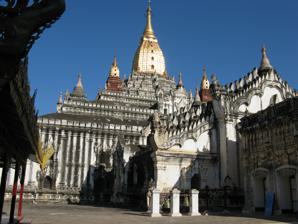
Building: Ananda Temple
Country: Myanmar
Year built: 1105
Prominent Buddhist temple in Bagan Myanmar Ananda Temple အာနန္ဒာဘုရား Ananda Temple Religion Affiliation Theravada Buddhism Location Location Bagan , Myanmar Country Myanmar Location within Burma Geographic coordinates 21°10′14.90″N 94°52′04.28″E / 21.1708056°N 94.8678556°E / 21.1708056; 94.8678556 Architecture Founder Kyansittha Groundbreaking c. 1090 Completed 1105 ; 920 years ago ( 1105 ) Specifications Height (max) 51 m (167 ft) Spire height ? The Ananda Temple ( Burmese : အာနန္ဒာ ဘုရား , pronounced [ànàɰ̃dà pʰəjá] ), located in Bagan , Myanmar is a Buddhist temple built in 1105 AD during the reign (1084–1112/13) of King Kyansittha (Hti-Hlaing Min) of the Pagan Dynasty . The temple layout is cruciform with several terraces leading to a small pagoda at the top covered by an umbrella known as hti , which is the name of the umbrella or top ornament found in almost all pagodas in Myanmar. The Buddhist temple houses four standing Buddha statues , each one facing the cardinal direction of East, North, West and South. The temple is said to be an architectural wonder in a fusion of Mon and adopted Indian style of architecture. The impressive temple has also been titled the "Westminster Abbey of Burma". The temple has close similarity to the Pathothamya temple of the 10th–11th century, and is also known as “veritable museum of stones”. The temple was damaged in the earthquake of 1975 . However, it has been fully restored and is well maintained by frequent painting and whitewashing of the walls. On the occasion of 900th anniversary of its construction celebrated in 1990, the temple spires were gilded. It is a highly revered temple of Bagan. Etymology Further information: Ananda The name Ananda of the temple is derived from the Venerable Ananda, Buddha's first cousin, personal secretary, one of his many principal disciples and a devout attendant. It was once known as Ananta Temple, coming from the phrase 'ananta pinya' in Sanskrit , which translates as "endless wisdom". However, the word 'Ānanda' in Pali , Sanskrit as well as other Indian languages mean "bliss". It is a popular Buddhist and Hindu name. The attributes of the Buddha, his infinite wisdom "Anandapinnya in Burmese and Pali" is commemorated in its name 'Ananda'. Legend The legend associated with building of this temple ended in tragedy for the builders. Eight (8) monks who approached the King Kyansittha seeking alms gave a graphic description of the Nandamula Cave temple in the Himalayas where they had meditated. When the king invited them to the palace to hear more details, the monks invoked their meditative psychic skills and vividly explained to the King, the landscape of the place they had lived. The King, pleased with this show of their skills, requested the monks to build a temple in the middle of the Bagan plains creating cool conditions in the temple. After the monks completed the temple construction, the King, in order to retain the uniqueness of the temple, got the architects (monks) killed to ensure that another similar structure was not built by them anywhere else. You could see it only in Bagan George Coedes states a different fate for the architect, "he and a child were buried alive to serve as guardian spirits of the temple." History History of this perfectly dimensioned temple structure built in 1105 is credited to King Kyansittha. It denotes "the stylistic end of the Early Bagan period and the beginning of the Middle period". The timing of building this temple is considered as a culmination of religious education that began during the Pahothanya temple building activity in 1080 AD. The Theravada Buddhism adopted by the King motivated him to present the teachings of Buddha to his people in an accurate and a genuine way through the medium of this temple, to unite Burma under one flag and thus "creating mass religious enthusiasm". It has been inferred that the King, as the upholder of the Law wanted to convey his firm belief in the Buddhist doctrine according to his interpretation: (He) shall purify (and) make straight, write down (and) establish all the holy scriptures. (He) shall proclaim (and) voice the Law, which is even as a resounding drum. (He) shall arouse all the people that are slumbering carelessly. (He) shall stand steadfast in the observance of the commandments at all times. Through the unique iconographic depictions (in stone images, the numbered jataka plaques and the standing Buddha images), presented in the symmetrically planned layout of the Ananda temple was built by the King Kyansittha to establish and convey his doctrine to his people in a vivid visual format. It is said that the King who founded this temple became illustrious in the sphere of Buddhist architecture . Architectural history Ananda Temple in 1890s (left) and 2007 The architectural history of the temple has been widely analysed. While the Mon architecture of Burmese origin is noted, strong influence of Indian Architecture from many temples of Bengal and Orissa is very clear. In this regard archaeologist Duroiselle has made these observations: "There can be no doubt that the architects who planned and built the Ananda were Indians. Everything in this temple from shikara to basement, as well as the numerous stone sculptures found in its corridors, and the terra-cotta plaques adorning its basement and terraces, bear the indubitable stamp of Indian genius and craftsmanship...In this sense we may take it, therefore, that the Ananda, though built in the Burmese capital, is an Indian temple." It is also said that the architecture of this temple greatly represents the Ananta cave temple in Udayagiri hills in Odisha . The temple is being restored with the help of the Indian government. Architecture Plan of Ananda Temple Ananda temple is a perfectly dimensioned stylistic structure, a fusion of Mon and Indian architectural styles and is the central monument built in the Pagan valley. It has been built with bricks and plaster depicting iconographic images in stones and plaques ( terra-cotta glazed tiles) with the main purpose of educating the people of the region in the religious ethos of Theravada Buddhism and in accordance with the personal beliefs of the King Kyansittha. Layout Frescoes of Buddha from birth to death depicted in the passage The temple structure is in the form of a simple corridor. It has a central square of 53 metres (174 ft); gabled porches project out by 57 feet (17 m) from each face of the square. The superstructure is 51 metres (167 ft) in height formed by decorated terraces. The total length of the temple from end to end is about 290 feet (88 m). In the crucifix layout adopted for the temple, the main plinth over which two receding curvilinear roofs have been built followed by four receding terraces above it. The four terraces lead to the top, where it terminates in a small pagoda and an umbrella known as hti , which is the name of the top ornament found in almost all pagodas in Myanmar. The core part of the temple, at the centre of the terraces, is in the shape of a cube, which houses the four standing Buddha massive statues on its four faces, each of 9.5 metres (31 ft)height (above a 8 feet (2.4 m) high throne). The spire rises above this cubic structure. Two passages delimit the central cube, with the four sides of the cube; each face is decorated with a massive image of the Buddha. The four entrances are provided with teak wood carved doors in the interior and these entrances form a perfect cross or cruciform. A stupa finial crowns each entrance. Jataka scenes (life story of the Buddha – said to be sourced from Mon texts) are embossed over 554 terra cotta tiles that decorate the base, sides and terraces. Each niche, inside the four entrances of the cubical structure, form the sanctum where standing Buddhas, fully gilded and in different mudras or forms are deified and worshipped. The two circumambulatory passages have vaulted roof. In these inner passages, surrounding the central cubicle, sculptural ornamentation in the form of 80 large reliefs carved out of volcanic rocks, representing Buddha's life from birth to death, are depicted. The two main passages have cross passages also, which provide the link between the porch and the standing images of the Buddha. The external walls of the temple are 39 feet (12 m) in height. They are adorned with fortified parapet walls. Each corner has a ringed pagoda. Buddhas Standing Buddha – Kassapa – South facing Standing Buddha – Kakusandha – North facing Standing Buddha – Konagamana – East facing Standing Buddha – Gautama – West facing The four standing Buddhas ( pictured ) are adorned with gold leaf and each Buddha image faces a direction, from north to south, stated to represent attainment of a state of nirvana ; each is given a specific name, Kassapa (in Pāli, it is the name of a Buddha, the third of the five Buddhas’ of the present kalpa (the Bhaddakappa or 'Fortunate Aeon'), and the sixth of the six Buddhas prior to the historical Buddha) – south facing, Kakusandha (in (Pāli) is the name of the twenty-fifth Buddha, the first of the five Buddhas of the present kalpa, and the fourth of the seven ancient Buddhas) – north facing, Konagamana (the name of the twenty-sixth Buddha, the second of the five Buddhas of the present era, and the fifth of the seven ancient Buddhas) – east facing, and Gautama facing west. Out of the four images, the images facing north and south are said to be original, of the Bagan-style depicting the dhammachakka mudra , a hand position symbolizing the Buddha's first sermon, while the other two images are new replacements, after the originals were destroyed by fires. All the four images are made of solid teak wood (some say that the southern image is made of a bronze alloy). The four Buddhas placed in the sanctum, called the "Buddhas of the modern age", give an indication of Buddha's "sense of the omnipresence through space and time". The original south facing Buddha (called the Kassapa ) has a unique architectural display, as, when it is viewed from close quarters depicts a sad look. However, the same image viewed from a distance gives an expression of mirthfulness. The east and west facing Buddha images are made in the later Konbaung or Mandalay style. The east-facing image of Buddha (known as 'Kongamana') is shown holding, between the thumb and middle finger, a small nutlike sphere – a herb. This herb is said to symbolically represent the Buddha suggesting dhamma ( Buddhist philosophy ) as a cure for misery and distress. In this mudra, both arms hang at the sides with palms stretching out. This mudra is not seen in traditional Buddhist sculpture outside this temple. In the west-facing Buddha, titled Gautama , the abhaya mudra is displayed – with hands outstretched in the gesture of fearlessness. At the feet of this Buddha two life-size statues made in lacquer , representing the crowned figure of King Kyanzittha kneeling piously in prayer, and Shin Arahan, the Mon monk who converted the King into Theravada Buddhism (meaning "the Teaching of the Elders") and as a primate also crowned the king, are also displayed. The western portico also depicts two Buddha footprint symbols on pedestals. An inscription below the small image of the King states that the King perceived himself as a " bodhisattva , a cakkavattin and incarnation of Lord Vishnu". Plaques A typical plaque with inscription at the bottom Plaques are a special feature in the temple complex, which depict jataka tales; each plaque made of glazed Terra-cotta tiles representing one story of the jataka. Plethora of plaques is seen on the temple walls and terraces (five numbers). These are: at the base of the structure extending, from south to west, there are 552 images of Mara ’s marching warriors intending to attack Buddha, and also a procession of gods; west to the north entrance warriors are shown vanquished by supernatural powers of Buddha; southwest comer of the first terrace to the northern side of the third terrace display 537 plaques, each related to a specific story from Jataka tales; on the northern side of the second terrace up to the fifth terrace depictions are from Tey Mi Jataka; the fifth terrace depicts 547 plaques of stories of Vessantara Jataka in two parts, 537 plaques in the first tier and the second set above the first tier on the roof depict 375 plaques of the last ten jatakas, the Mahanipata ; the last ten lives of the Buddha are depicted in plaques of green colour. There are depictions of camels on the plaques, suggesting the influence of trade routes on the region. Stone images The stone sculptures, in the outer vaulted corridors, are considered unique in Bagan. 1500 stone images (mostly unclear due to wear and tear) are seen inside the temple. The special images carved from a single rock (average size is 3.5 feet (1.1 m) high, 2.42 feet (0.74 m) broad and 1 foot (0.30 m) thick) are those that depict 80 episodes from Buddha's life. Also seen are forty episodes from the last life of the Lord Buddha, beginning with an image of Setaketu Deva to Prince Siddhartha peeping through the tapestry for a last look at his consort Yasodhara and his newborn son Rahula , before he left the palace for the life of recluse in the forest. Paintings Wall paintings inside the prayer halls of the temple have been mostly white washed. Some of the paintings still discernible on the south-west column of the northern devotional hall have been restored by the Department of Archaeology of Myanmar. Some of the paintings seen in good condition are: on the walls and ceiling of the eastern devotional hall; the pictures of re-appeared Buddha, north of the statue of standing Buddhas, Arahats and lotus flowers; and floral designs on the western entrance. Other structures Ananda Oakkyaung is simply a Monastery built with red bricks, located within the precincts of the Ananda Temple. It was built in 1137 AD. Paintings of the 18th century are seen in the walls of the monastery, which also have an inscription that attributes building of the monastery to three brothers. Shin Thuddhamma Linkara, a highly venerated monk lived here. Tharabha Gate is the only surviving gate of the ancient Bagan city (previously known as Pagan); the Ananda temple is located to its southeast. Tharabar, a word derived from the Pali word "Sarabhanga", which literally means "shielded against arrows". Tharabar was one of the 12 gates of entry to the Pagan city built by King Pyinbya, in 849 AD. Some stucco engravings of Ogres are still seen on the gate. It is believed that two spirits protect it namely, the brother "Lord of the Great Mountain" on the left of the gate and the sister "Golden face" on the right side. Museum A field museum has been established near the Ananda temple in Pagan. The purpose is to study the artifacts in the ambience of their original settings. Festivals The temple is also home to an annual week-long festival that is held during the month of Pyahto (December to January). During the festival, 1000 monks perform continuous chanting of scriptures for 72 hours. Thousands of villagers from miles around set up encampments around the temple. On the morning of the full moon day, they offer gift bowls to the monks in attendance. See also List of tallest structures built before the 20th century References